Biglen railway station

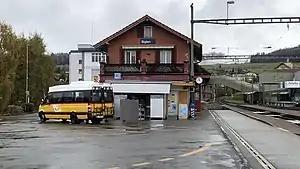
The station building in 2018, prior to the rebuilding of the station

Biglen railway station is a railway station in the municipality of Biglen, in the Swiss canton of Bern. It is located on the standard gauge Burgdorf–Thun line of BLS AG.